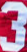
Number: 3